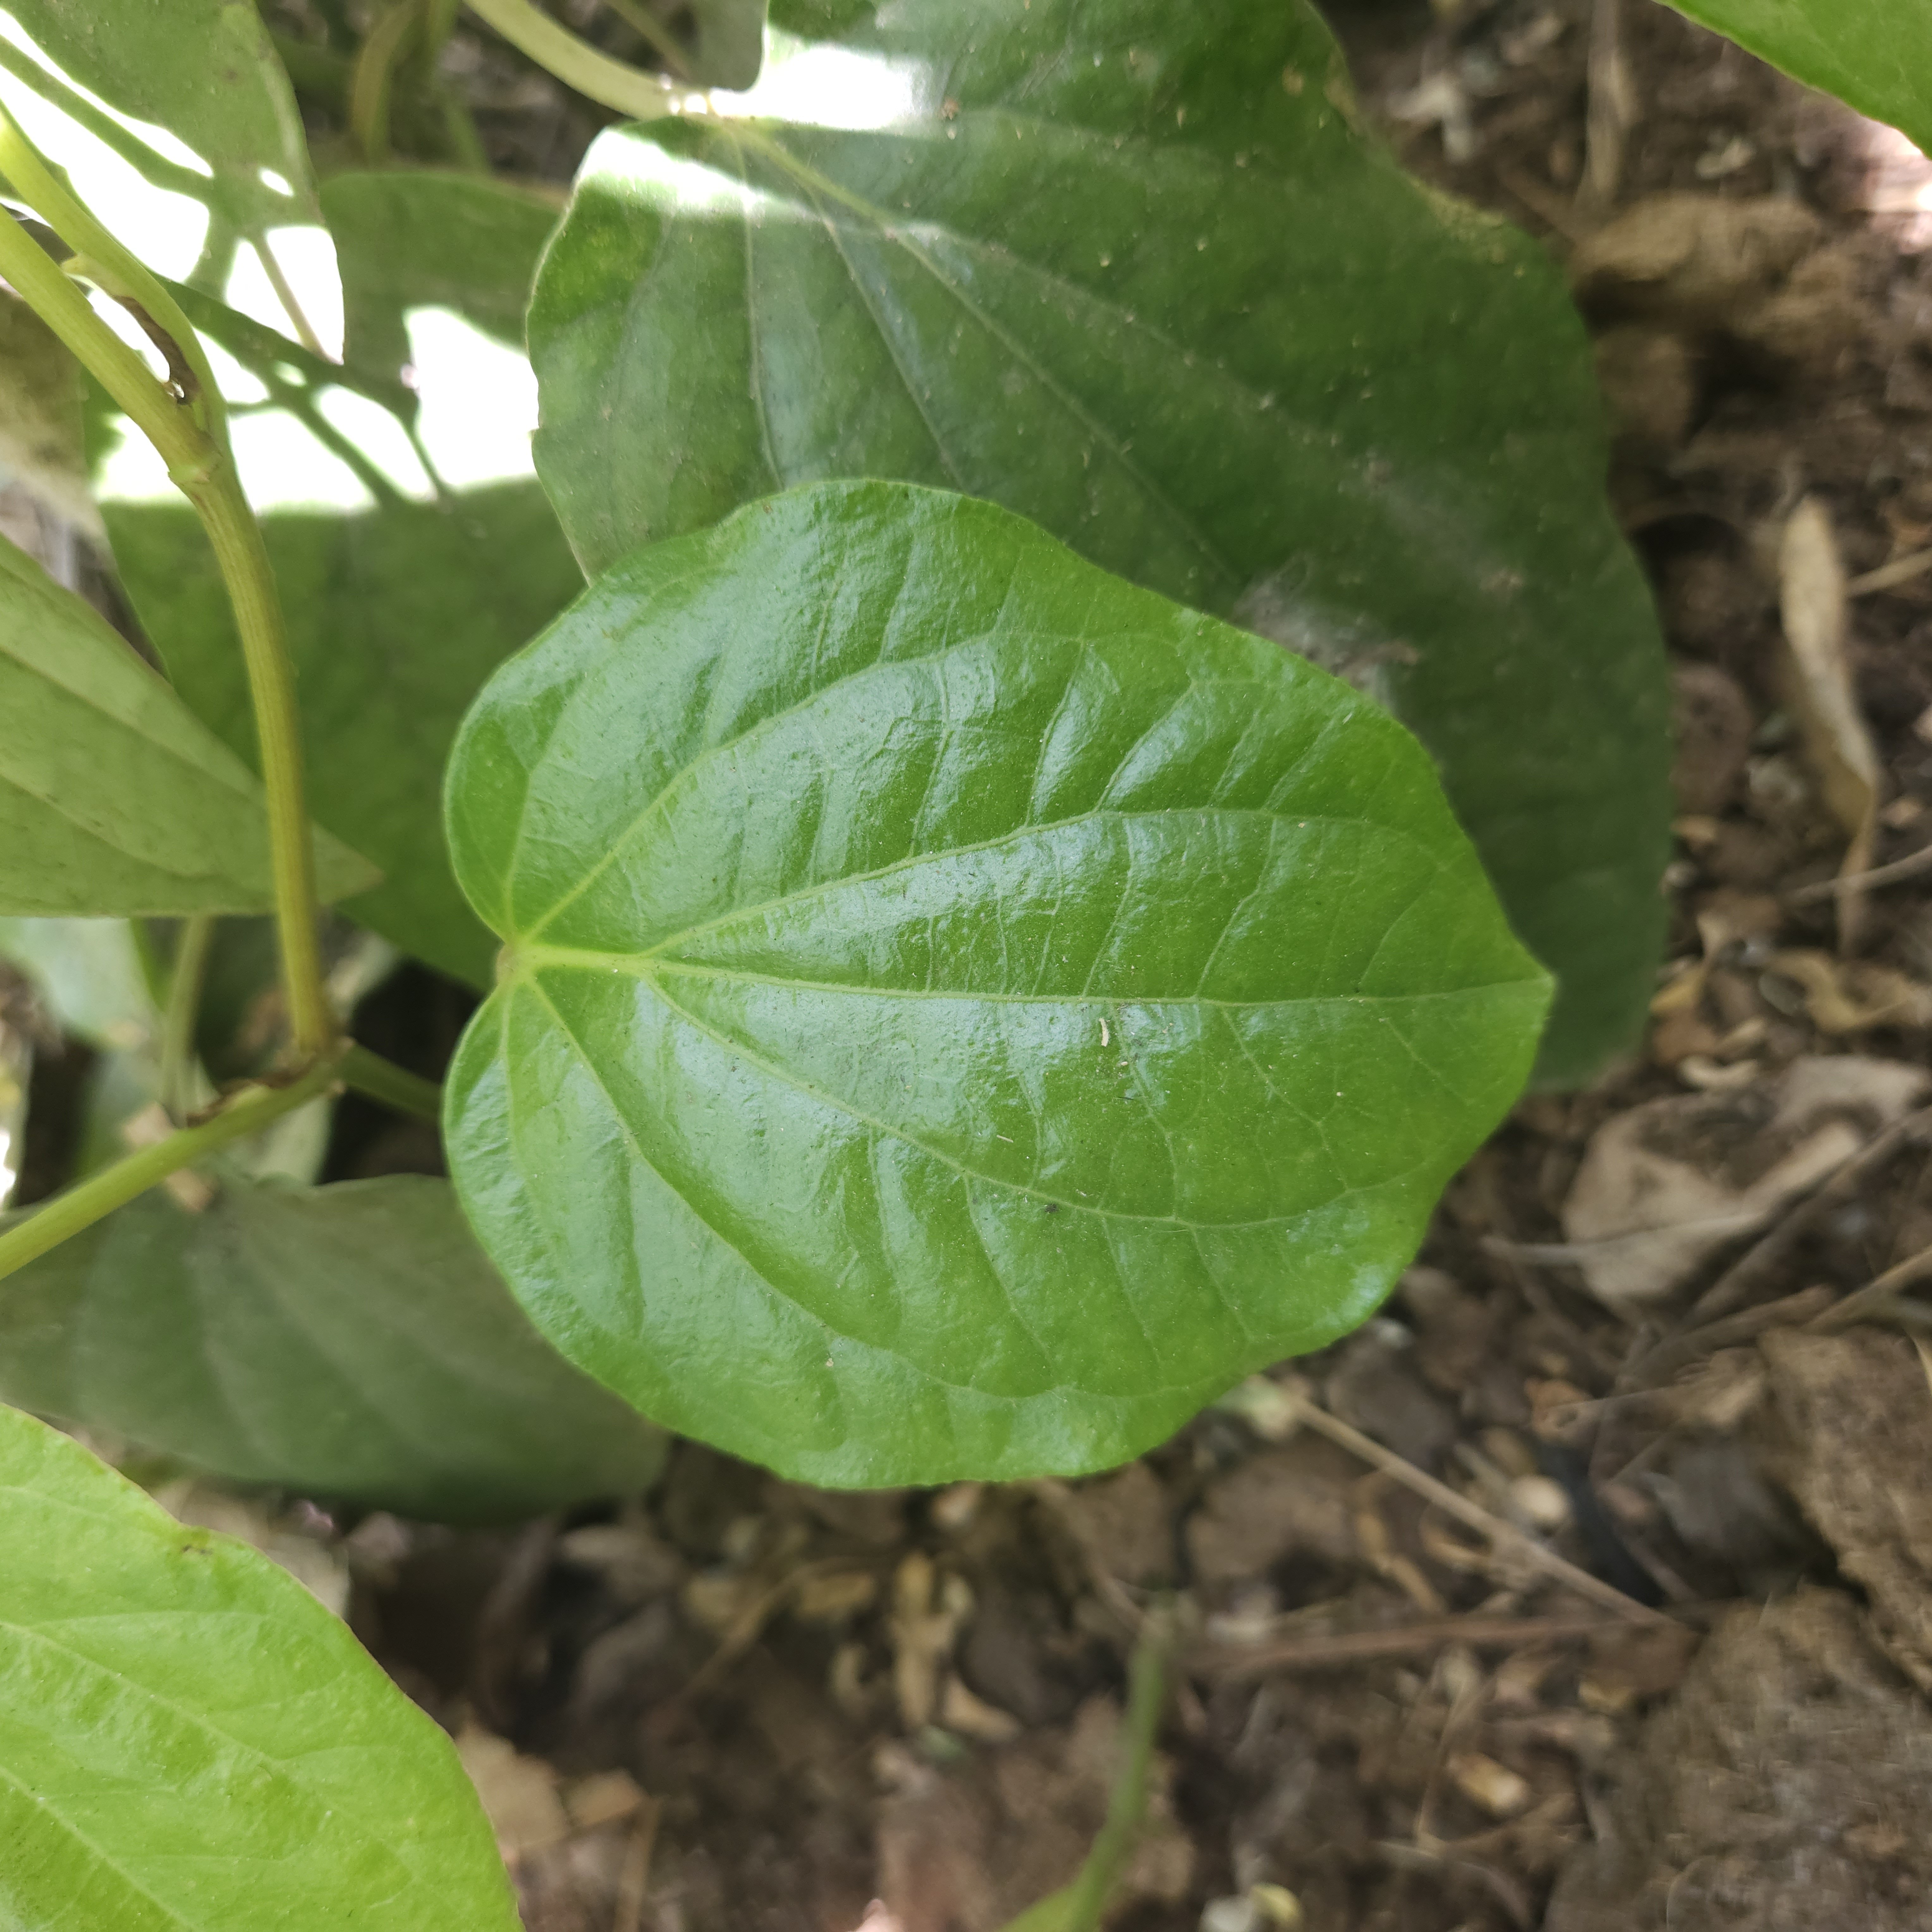
Label: Healthy